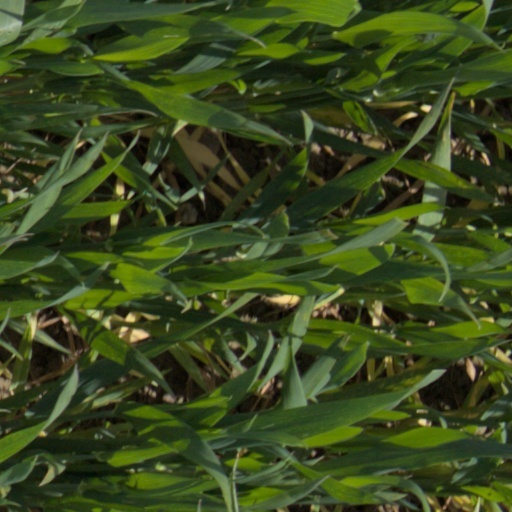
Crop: wheat